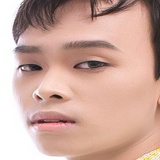
ca sĩ Hồ Văn Cường